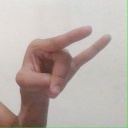
अक्षर: च